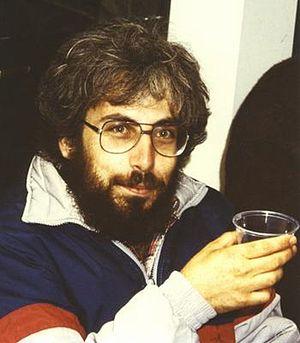
Gil Kalai est un mathématicien et informaticien israélien qui travaille en algorithmique, notamment en optimisation linéaire et en combinatoire.